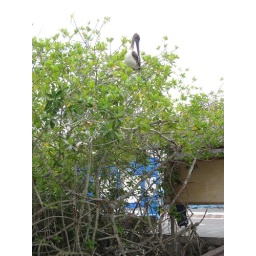
The fish market in Puerto Ayora, where we had our first encounter with the wildlife of the Galapagos.